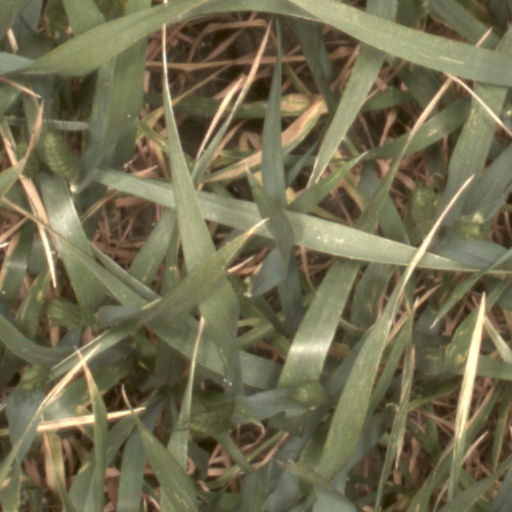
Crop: wheat